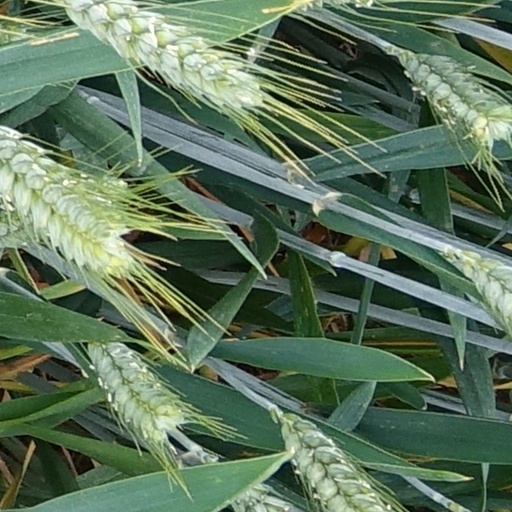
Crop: wheat